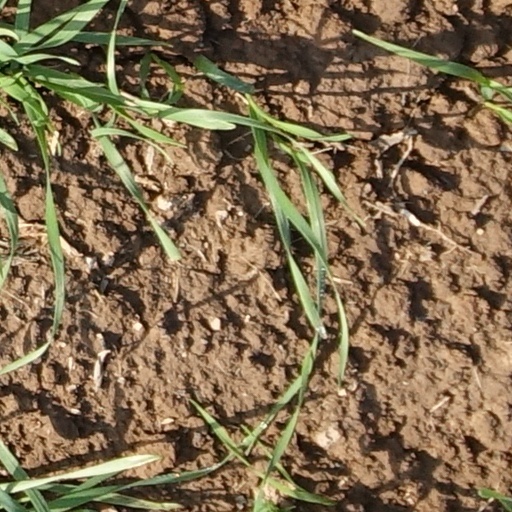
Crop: wheat